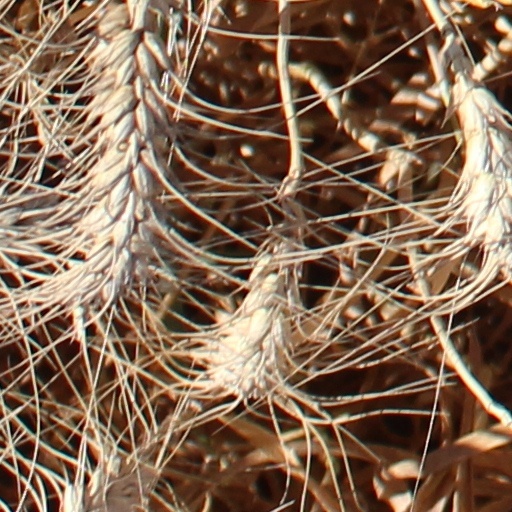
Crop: wheat